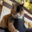
Label: cat